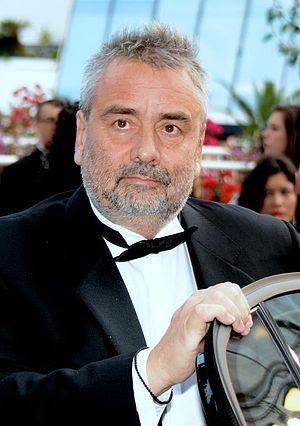
Luc Besson au festival de Cannes